University of North Carolina at Chapel Hill student housing

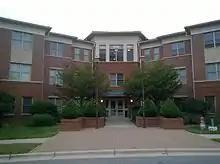
Baity Hill

Baity Hill Apartments offer apartment-style housing for UNC's married students and students with children. This is a more upscale community geared toward families and some amenities include spacious rooms and living areas, an enclosed playground, walking paths, and beautiful views of the UNC campus.